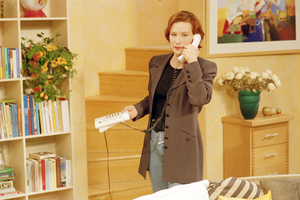
Chris Jolles, née le 23 novembre 1963 à Enschede, est une actrice néerlandaise.